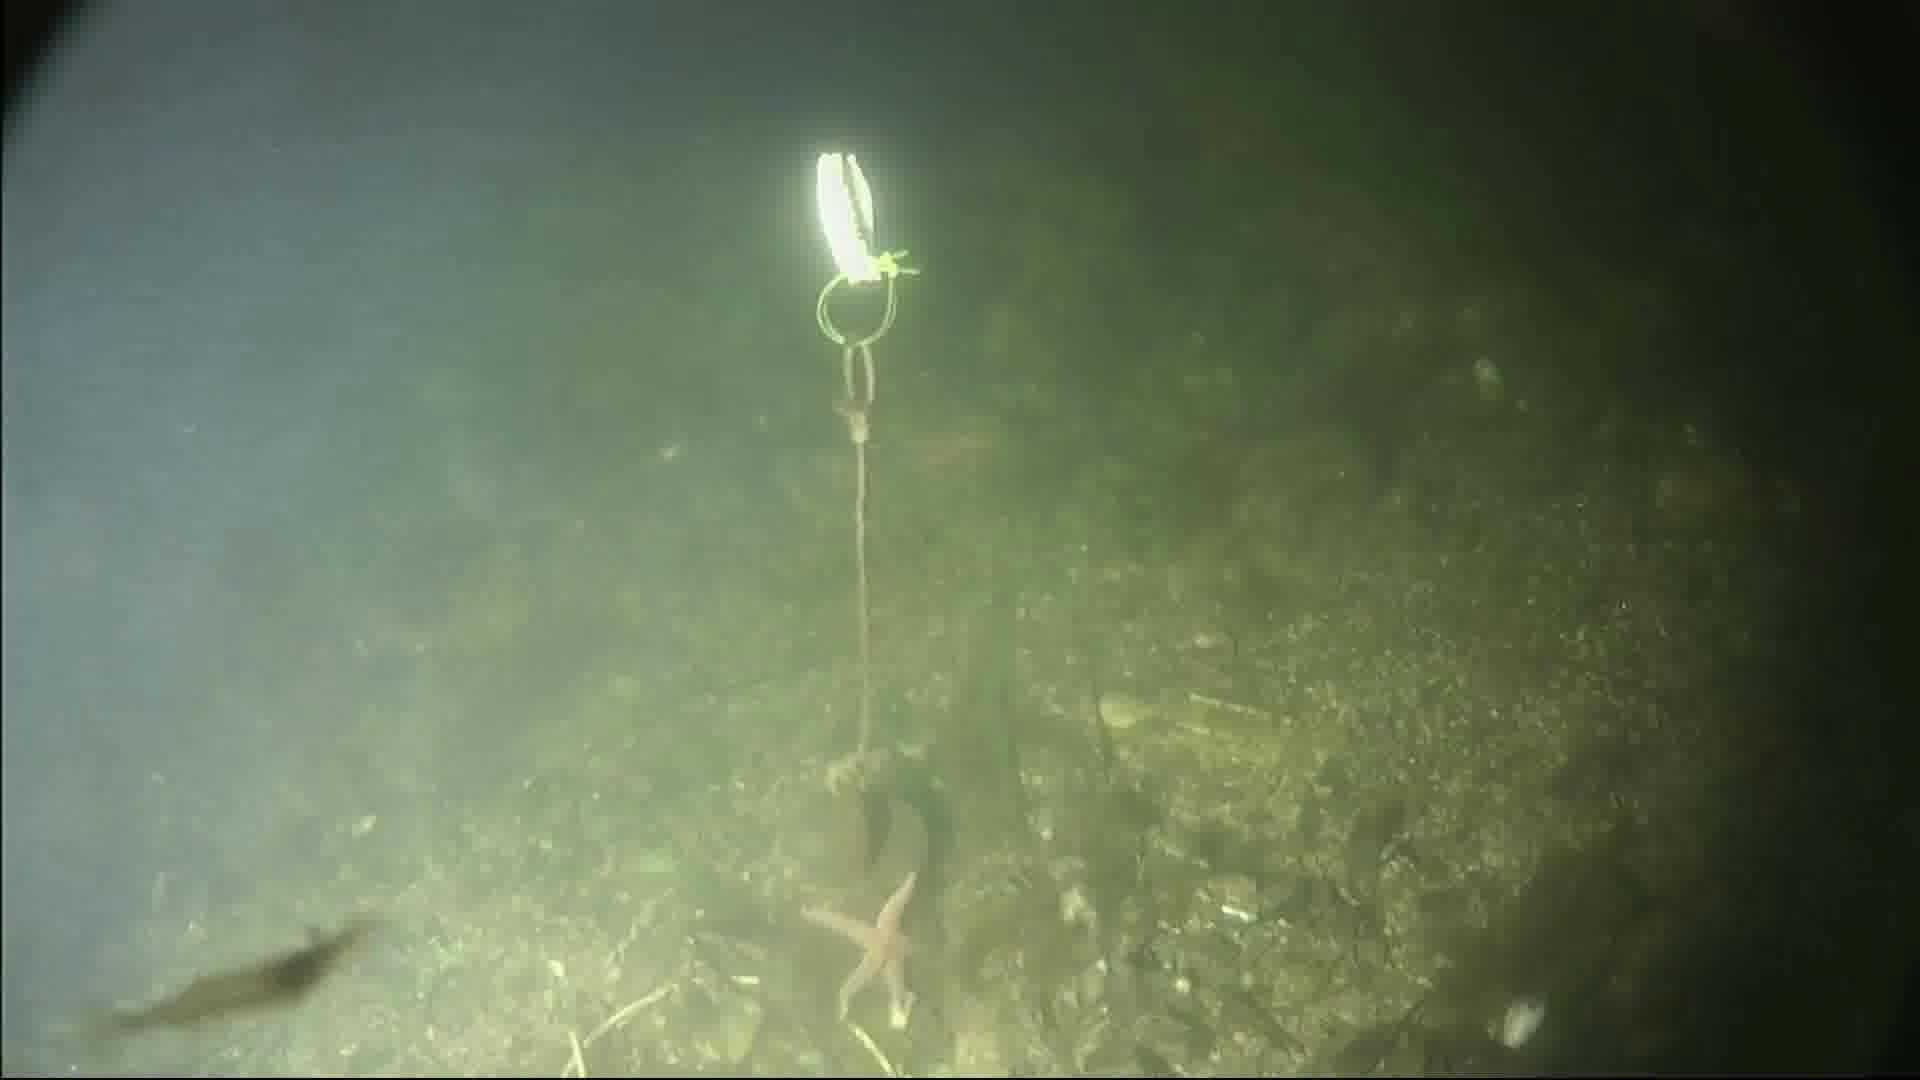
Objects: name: starfish
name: crab
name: shrimp